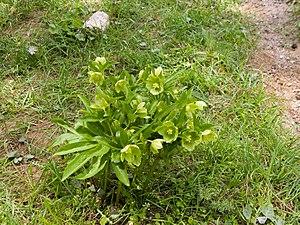
Helleborus cyclophyllus est une plante herbacée vivace de la famille des Ranunculaceae, poussant dans les Balkans et en particulier en Grèce où elle est célèbre depuis l’Antiquité comme plante médicinale. Dans le Corpus hippocratique, elle est connue sous le nom d’ellébore noir réputée comme un excellent évacuant puis à partir des premiers siècles de notre ère, elle fut principalement recommandée en usage interne pour guérir la folie.
Helleborus est un genre de plantes de la famille des Ranunculaceae. En français, le nom vulgaire associé est hellébore, qui peut être aussi orthographié ellébore.